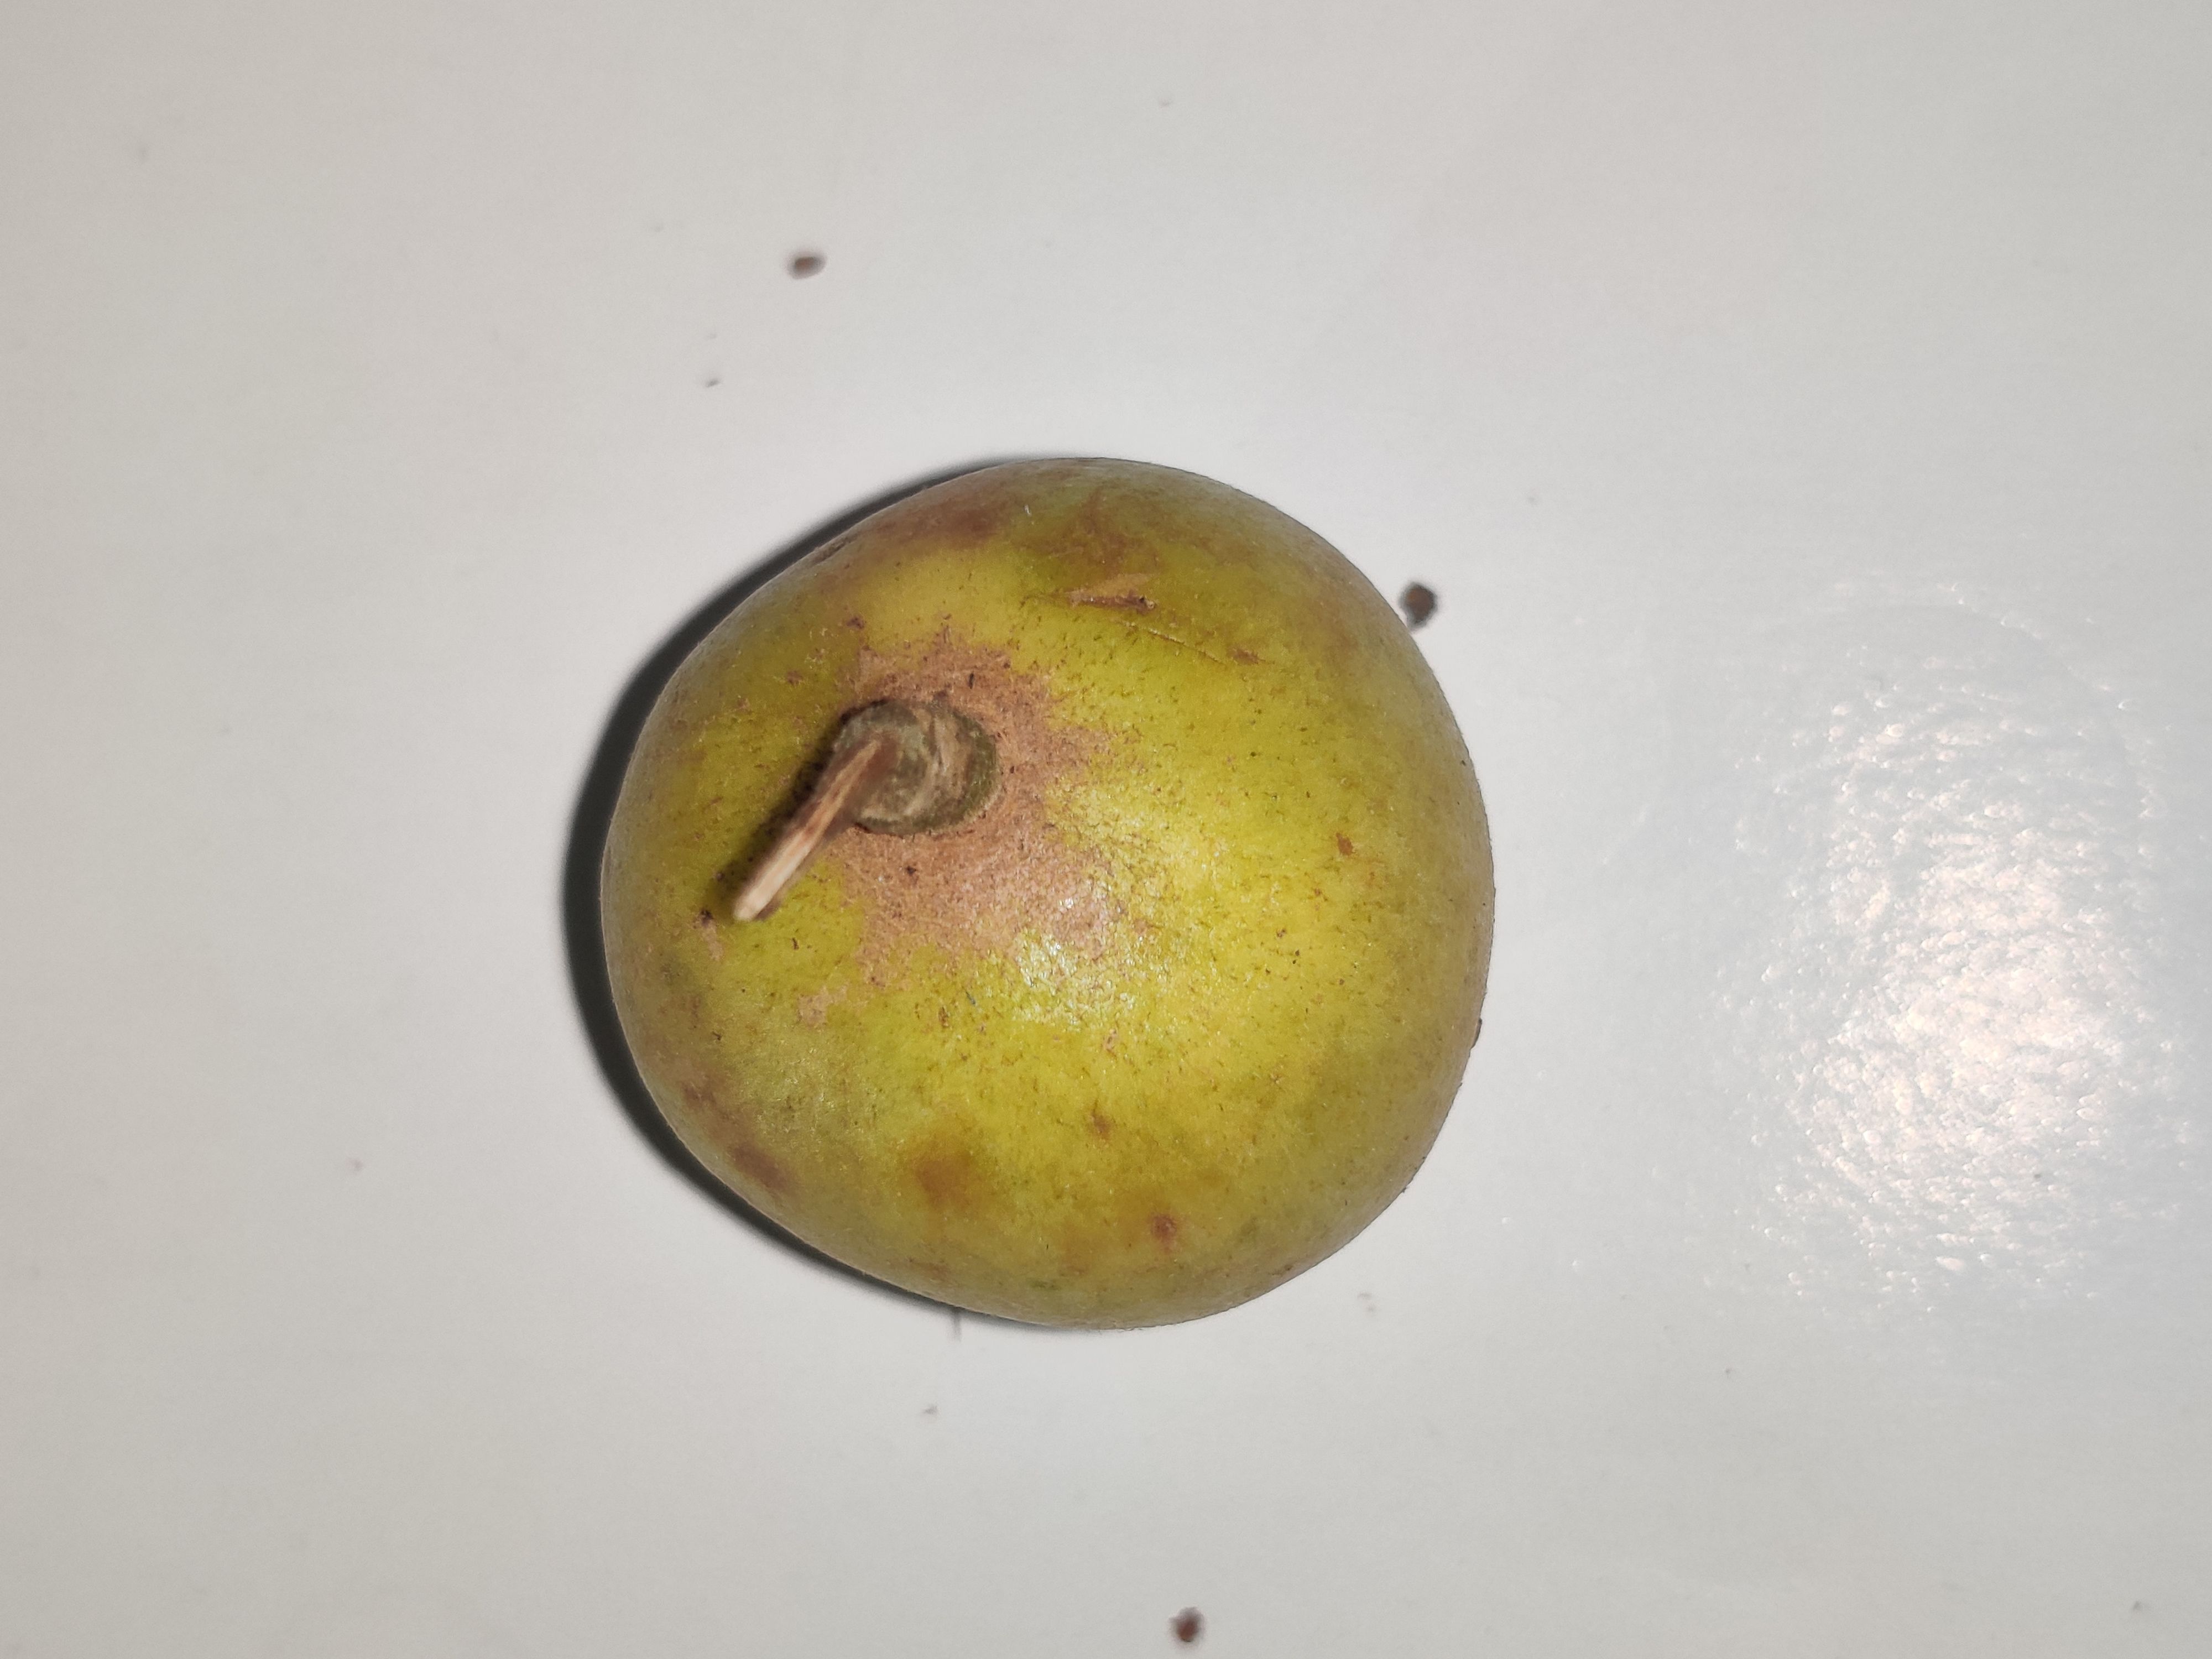
Fruit: burmese-grape
Grade: 1st-grade